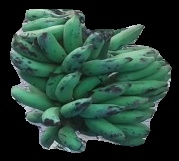
Variety: elakki-bale
Grade: grade3